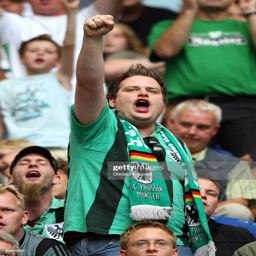
a fan shouts during the match .